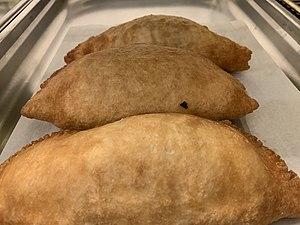
Panzerotti chez PanzerotTiamo (Lyon).
Les panzerotti sont des chaussons de pâte à pizza fraîche, farcis, spécialité des Pouilles.